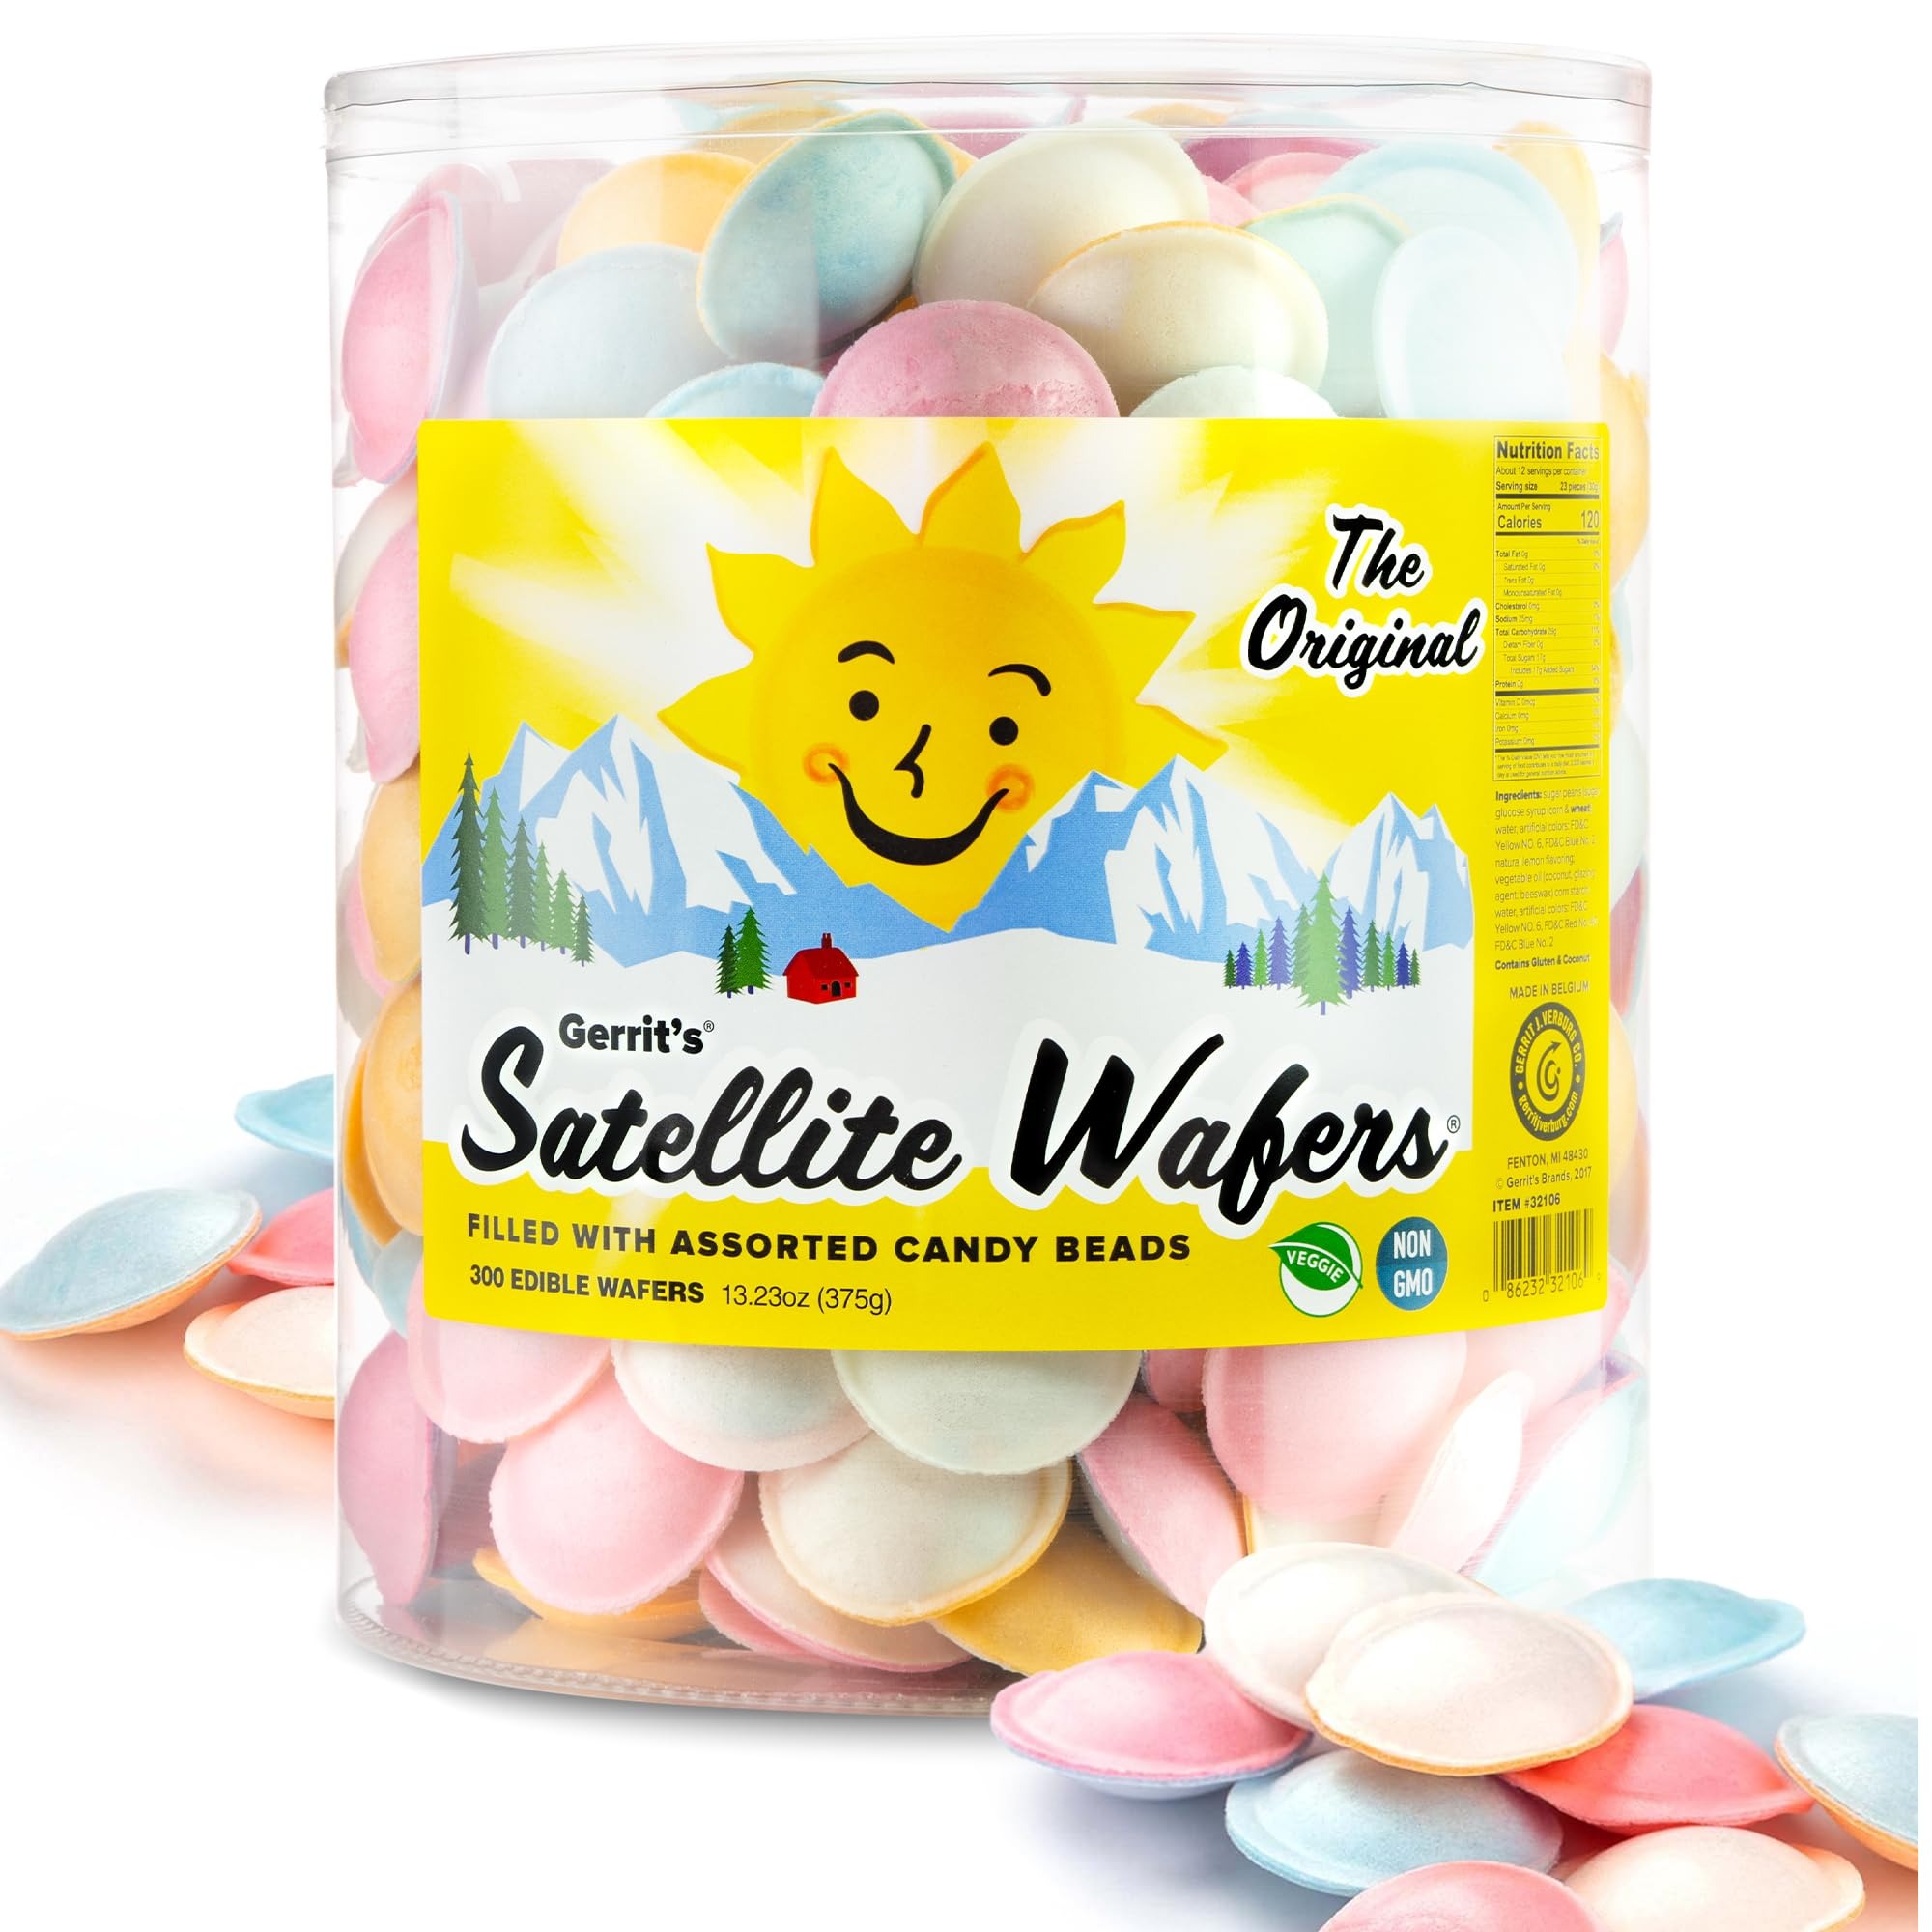
Item Name: Gerrit's Satellite Wafers Candy - Pack of 300 - Filled with Assorted Beads - Light, Crispy, and Nostalgic Flying Saucer Candy Wafers
Bullet Point 1: Light, Crispy, and Fun to Eat – These candy wafers have a delicate outer shell made of a light wafer, filled with sweet, crunchy candy beads for an out-of-this-world snacking experience.
Bullet Point 2: Plenty to Share – With 300 flying saucer candy wafers in every pack, there’s more than enough to share with friends and family or keep on hand for parties, events, and special occasions.
Bullet Point 3: Unique Candy Experience – Each wafer is filled with a surprise of assorted candy beads, offering a delightful mix of flavors and textures that make these candy wafers a one-of-a-kind treat.
Bullet Point 4: Blast from the Past – These flying saucer candy wafers are a nostalgic treat that’s been delighting candy lovers for generations with their unique textures.
Bullet Point 5: Perfect for Nostalgic Candy Lovers – These flying saucer candy wafers bring back the joy of classic UFO candy wafers, making them a must-have for anyone who loves timeless, nostalgic treats.
Value: 13.23
Unit: Ounce

Price: 28.135